Players (2020 film)

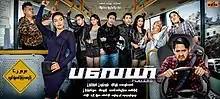
Film Poster

Players is a 2020 Burmese comedy-drama film starring Myint Myat, Htun Htun, Tyron Bejay, Khin Hlaing, Soe Myat Thuzar, Ei Chaw Po, May Mi Ko Ko and Hsaung Wutyee May. The film, produced by Bo Bo Film Production premiered in Myanmar on February 6, 2020.